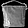
Label: Bag